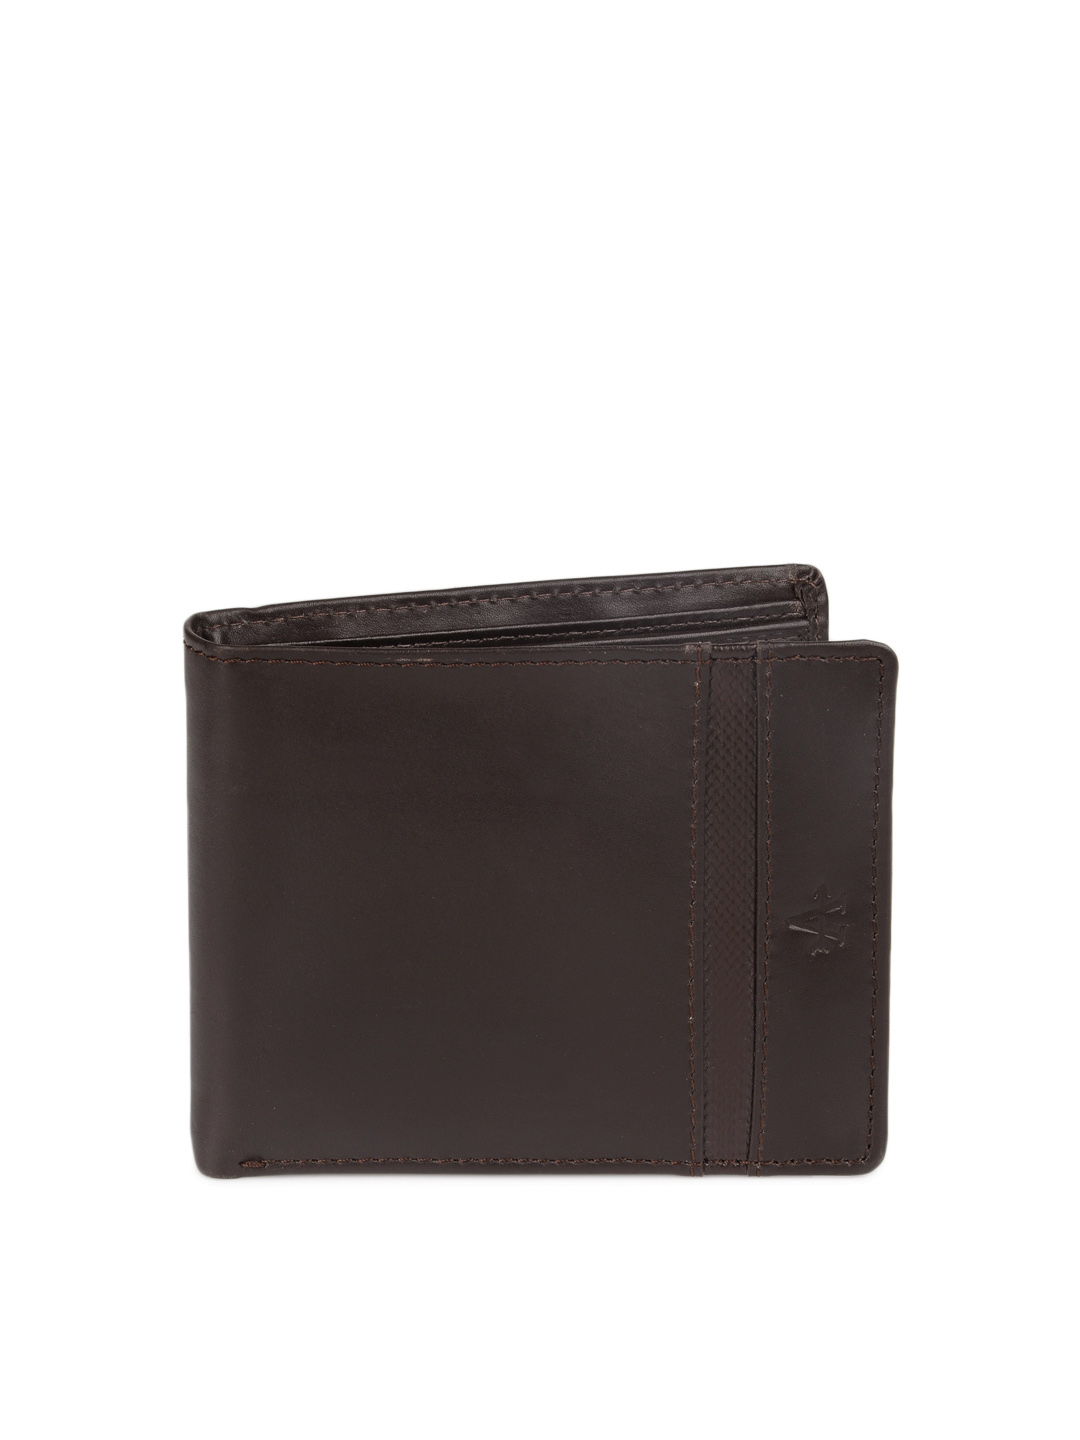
Arrow Men Brown Wallet
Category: Accessories / Wallets / Wallets
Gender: Men
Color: Brown
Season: Summer 2012
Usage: Casual